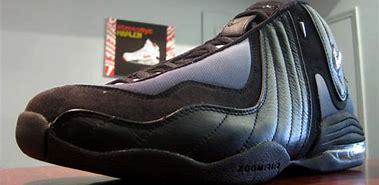
Brand: Nike
Model: Air 3